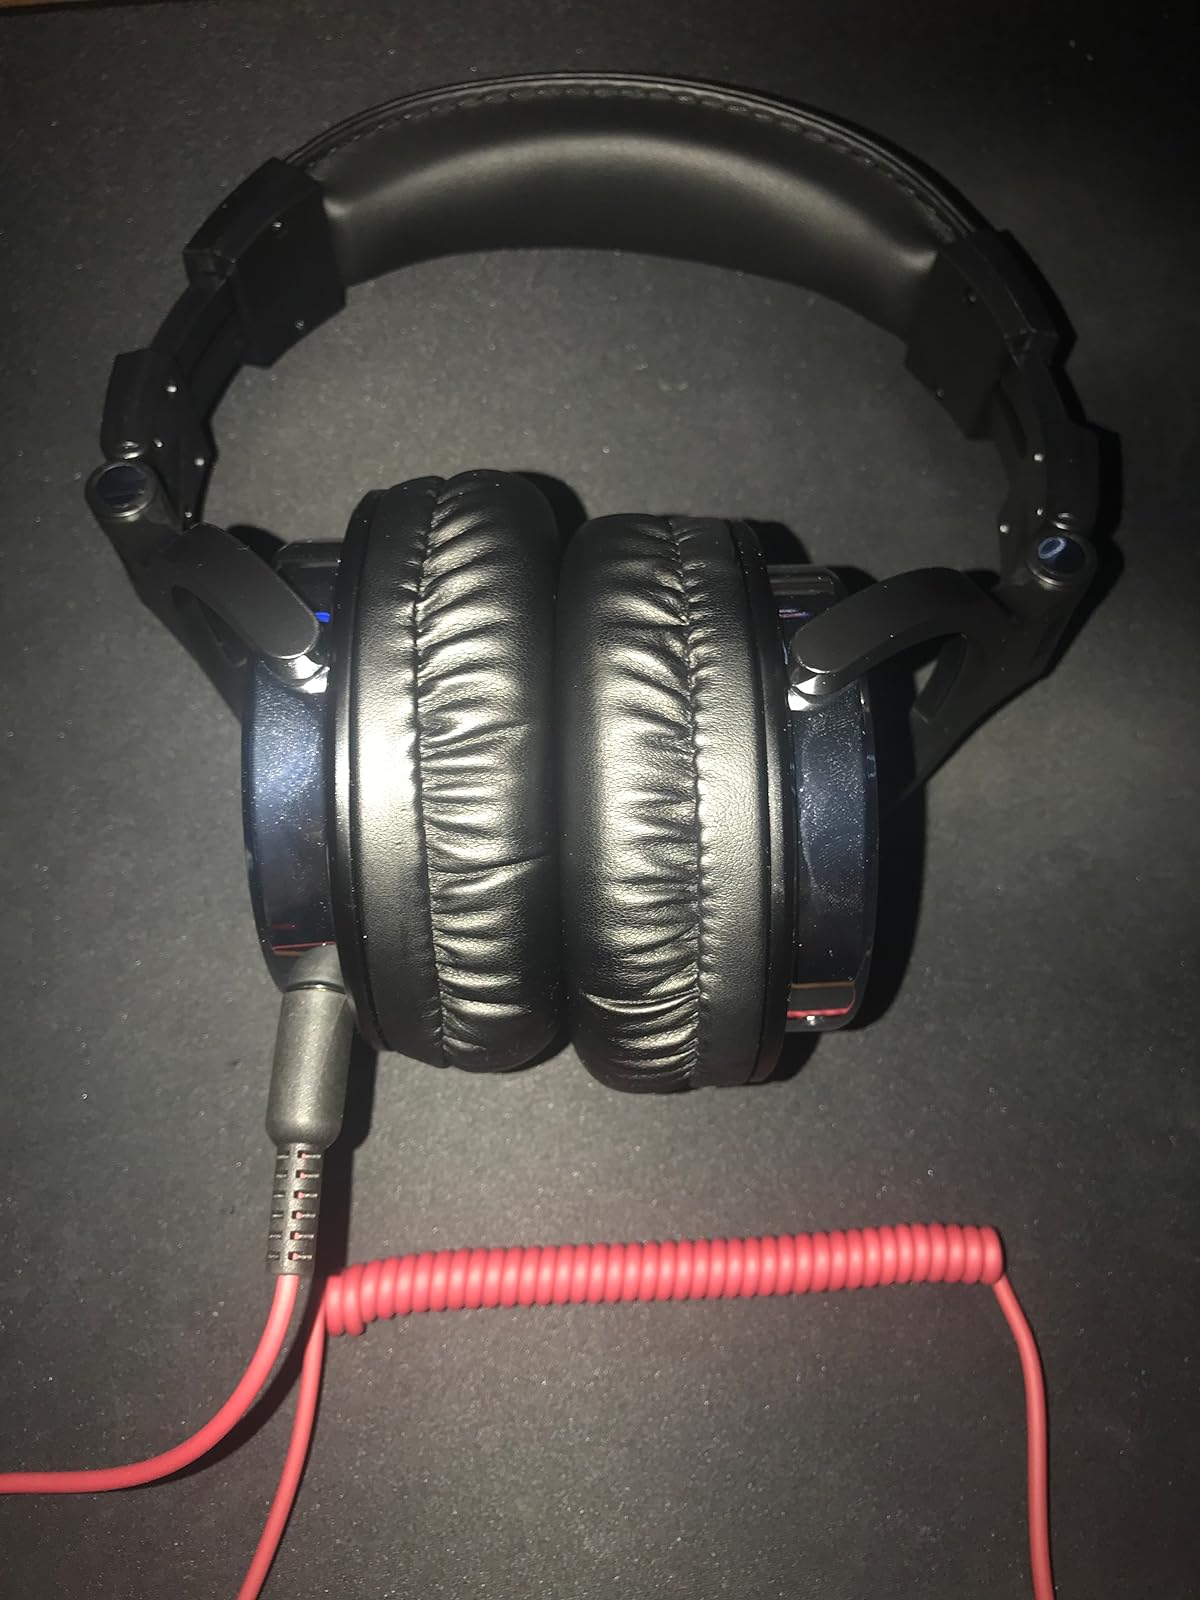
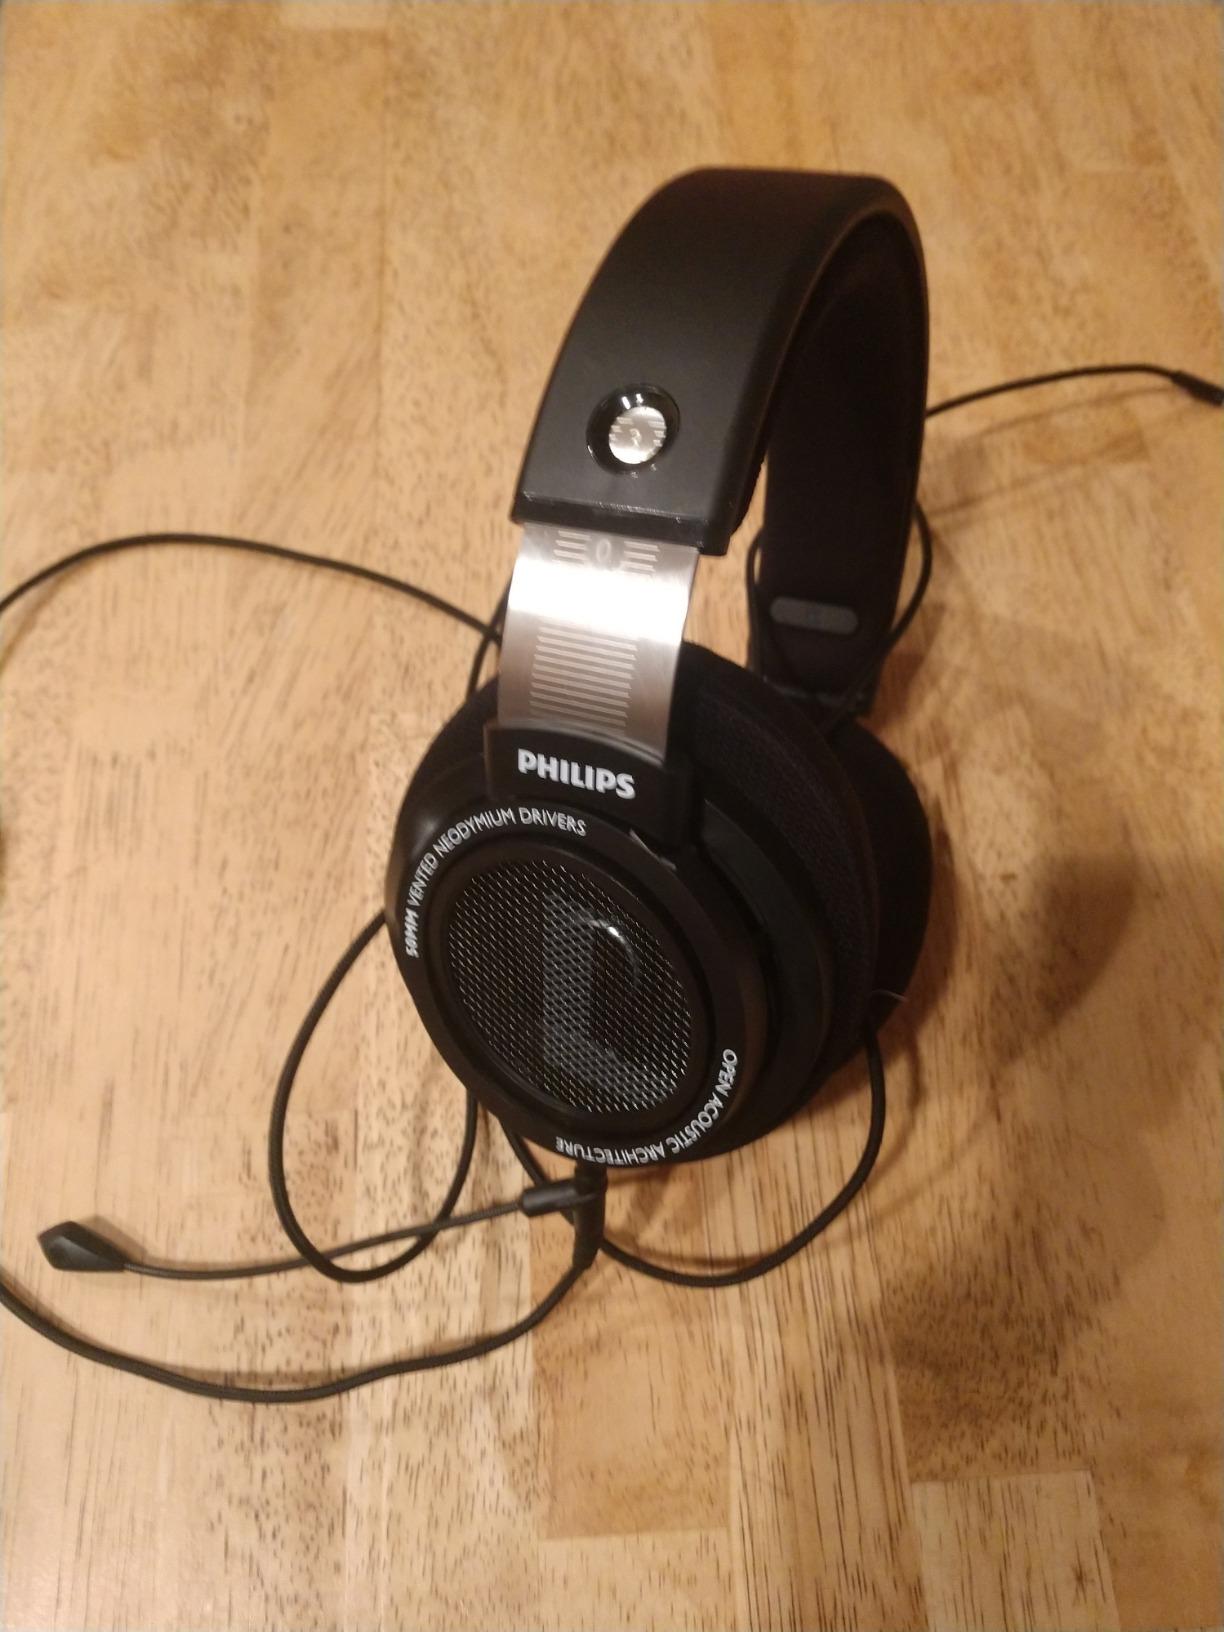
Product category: headphones
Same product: no